Siberiade

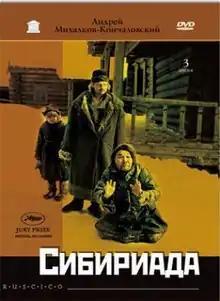
Russian DVD cover

Siberiade (translit. "Sibiriada") is a 1979 Soviet historical drama film directed by Andrei Konchalovsky and produced by Mosfilm. The four-part epic spans much of the 20th century.